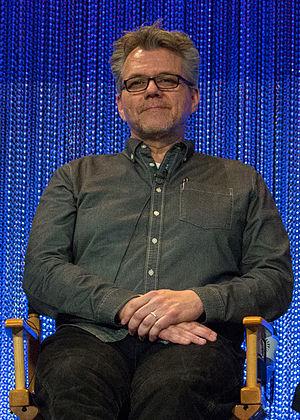
Jeffrey Bell est un producteur de télévision, scénariste et réalisateur américain né dans l'Indiana.
Marvel : Les Agents du SHIELD est une série télévisée américaine de super-héros en 136 épisodes de 45 minutes, créée par Joss Whedon, Jed Whedon et Maurissa Tancharoen d'après les comics Marvel de Stan Lee et Jack Kirby. Produite par Marvel Television et ABC Studios, elle a été diffusée simultanément du 24 septembre 2013 jusqu'au 12 août 2020 sur le réseau ABC aux États-Unis et sur le réseau CTV au Canada.